Culture of New Zealand

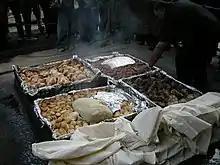
Putting down a hāngī (earth oven)

New Zealand music has been influenced by blues, jazz, country, rock and roll and hip hop, with many of these genres given a unique New Zealand interpretation. Hip-hop is popular and there are small but thriving live music, dance party and indie music scenes. Reggae is also popular within some communities, with bands such as Herbs, Katchafire, 1814, House Of Shem, Unity Pacific all reflecting their roots, perspectives and cultural pride and heritage through their music.